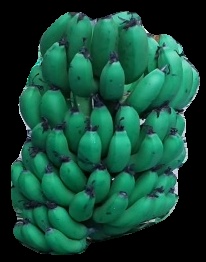
Variety: pachbale
Grade: grade2